Anna Hahner

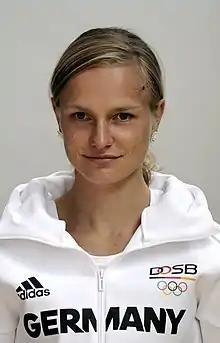
Anna Hahner in 2016

Anna Hahner (born 20 November 1989) is a German long-distance runner who specialises in the marathon.